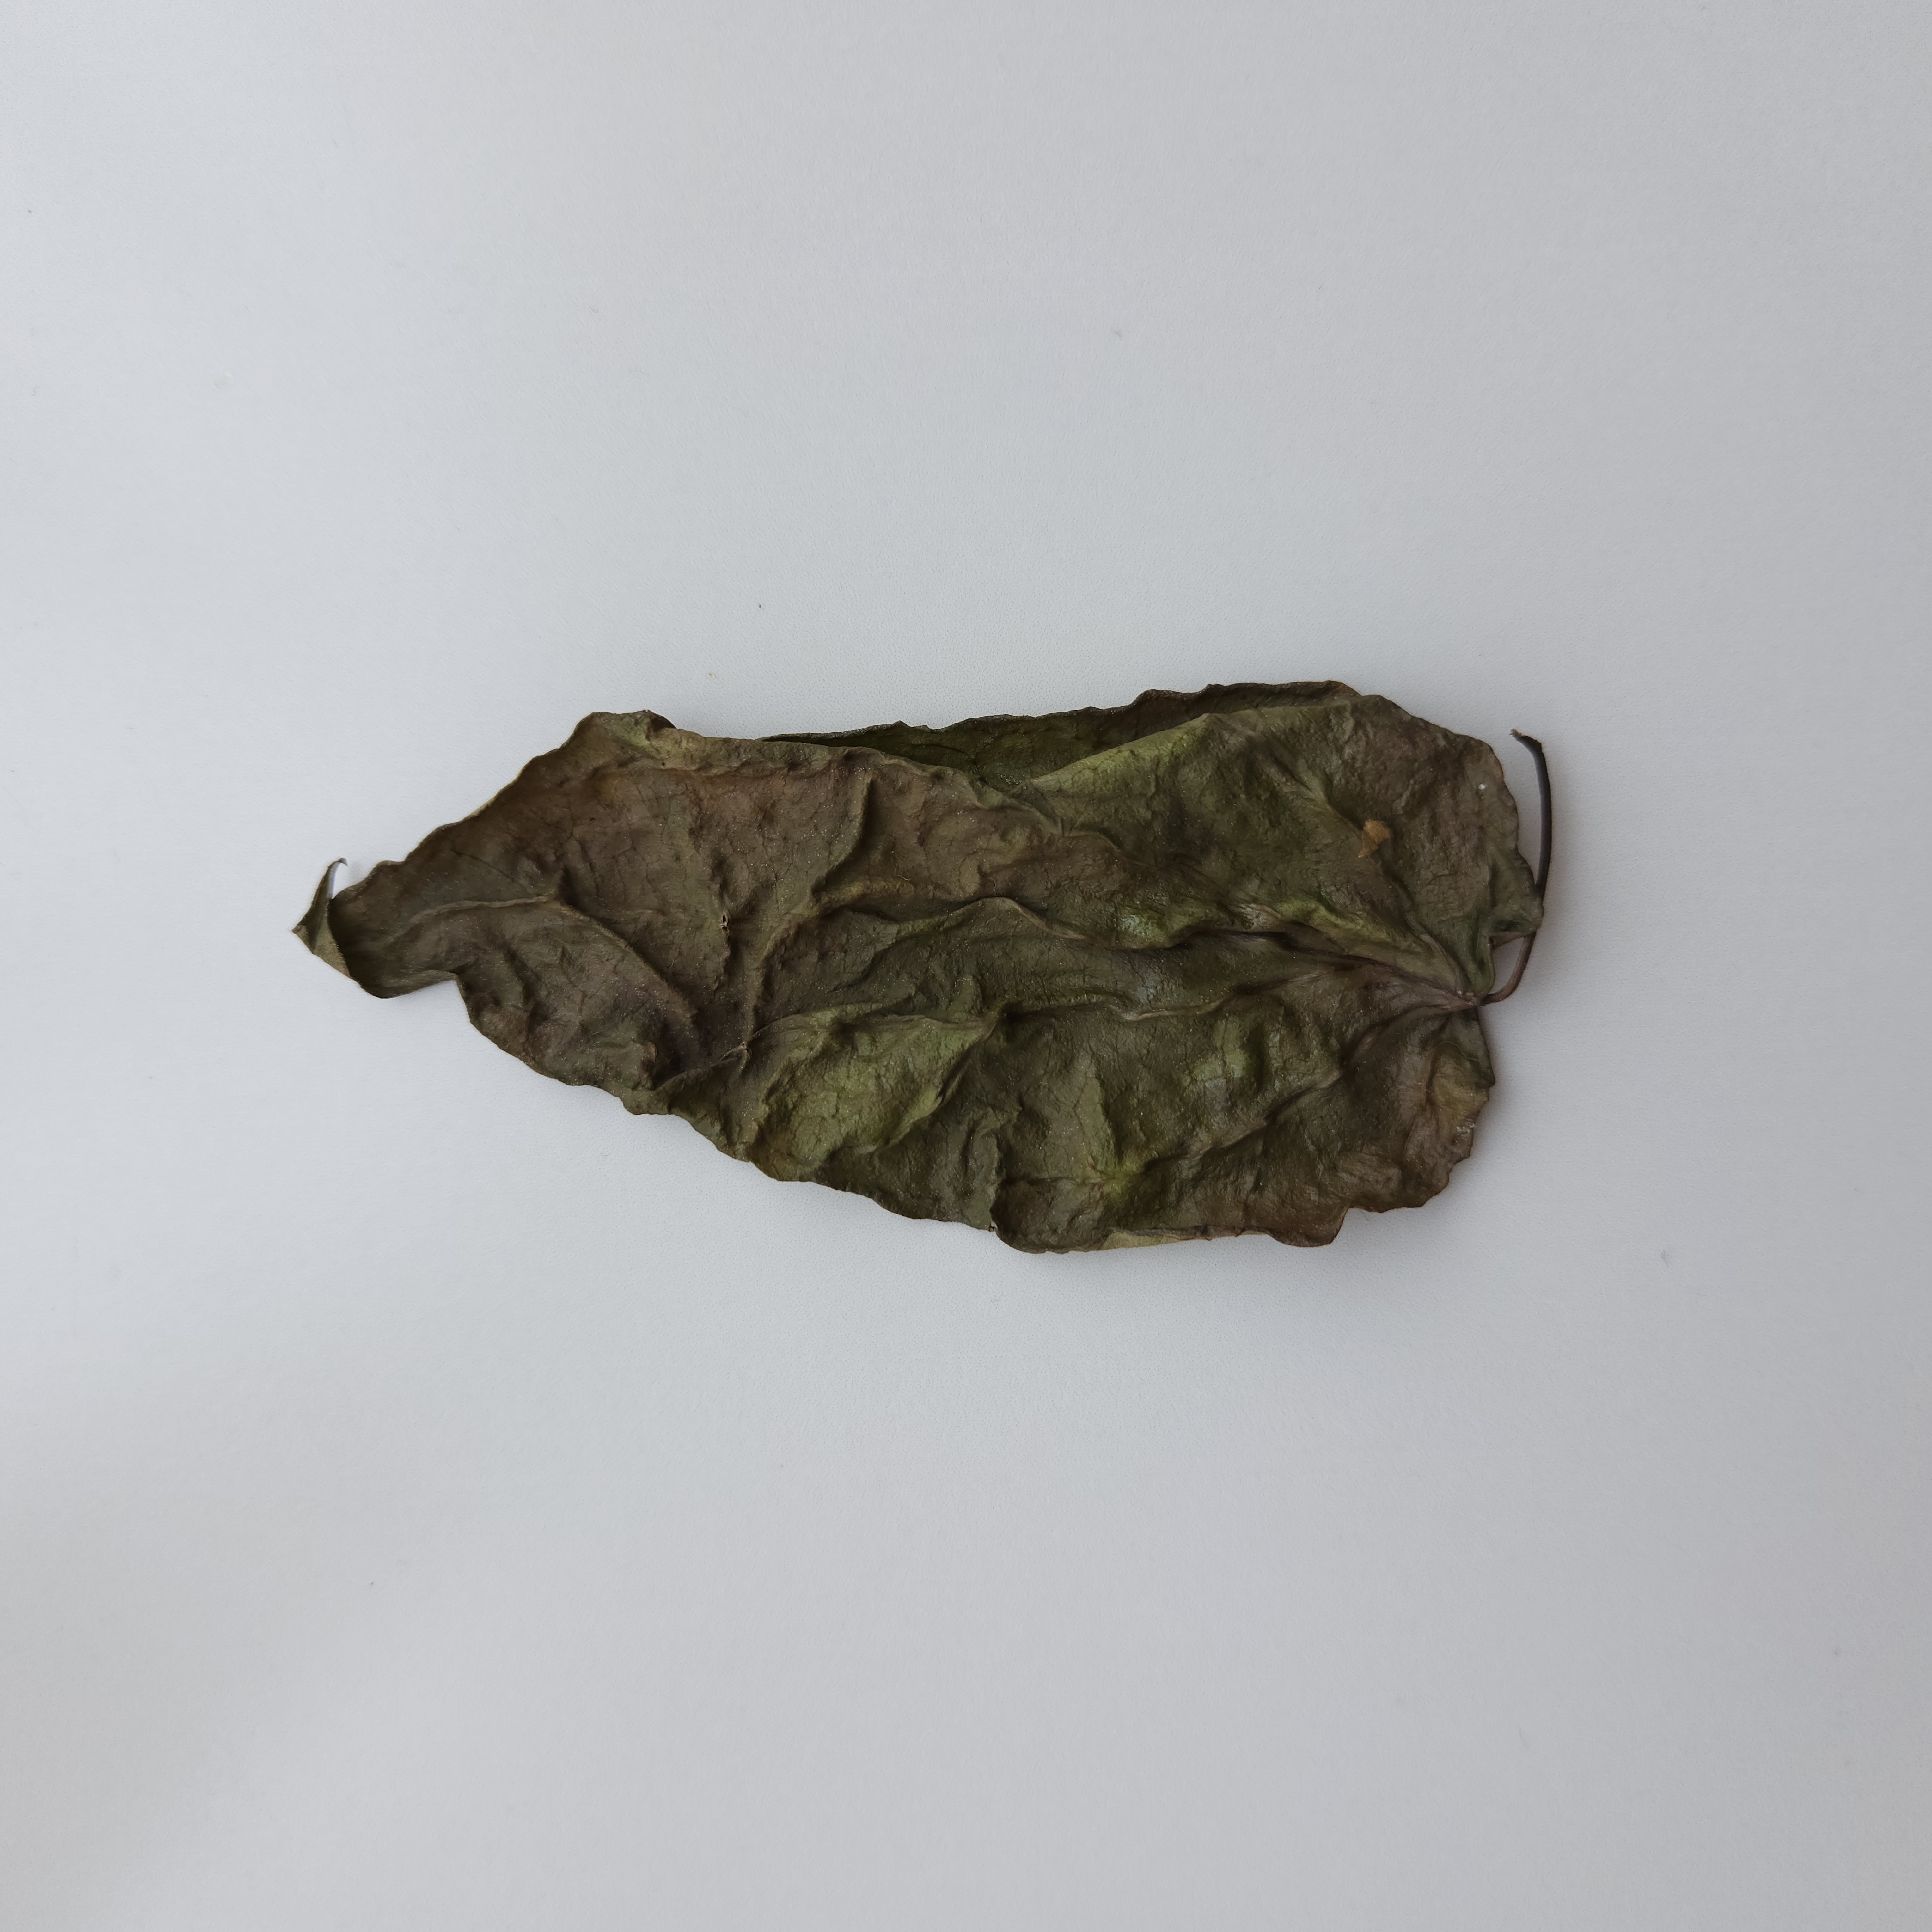
Label: Dried